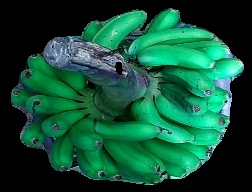
Variety: rasbale
Grade: grade1